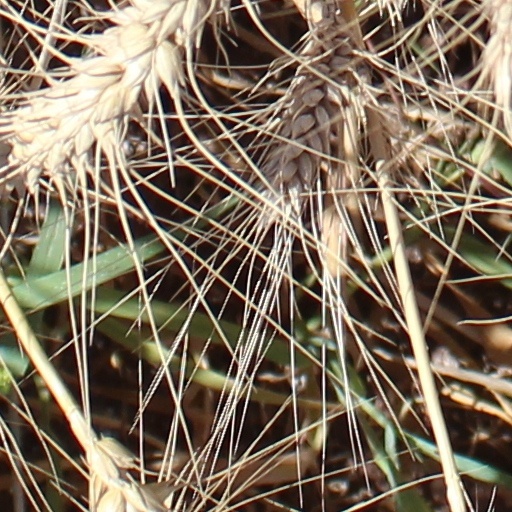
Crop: wheat